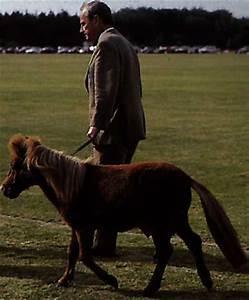
horse